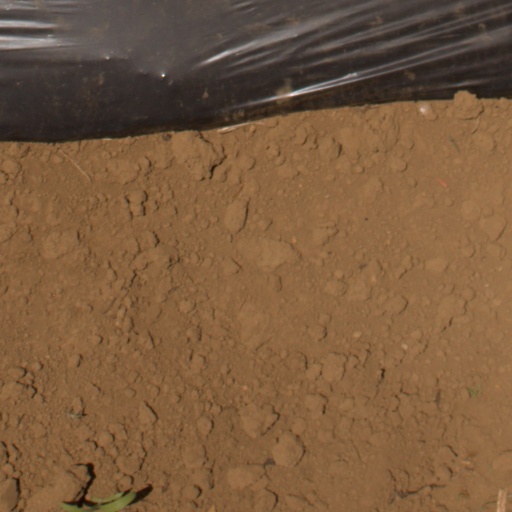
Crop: Jerusalem artichoke